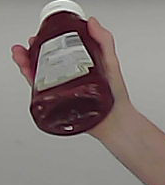
Product: heinz_ketchup